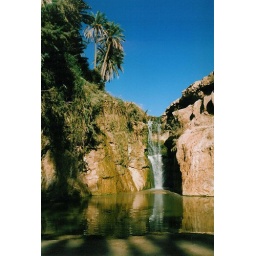
Water, and consequently green nature and even palm trees, in one of the northern mountain oases in Tunesia.